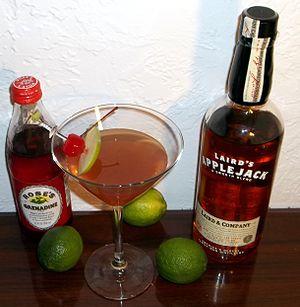
L’applejack est une boisson alcoolisée produite à partir de pommes.